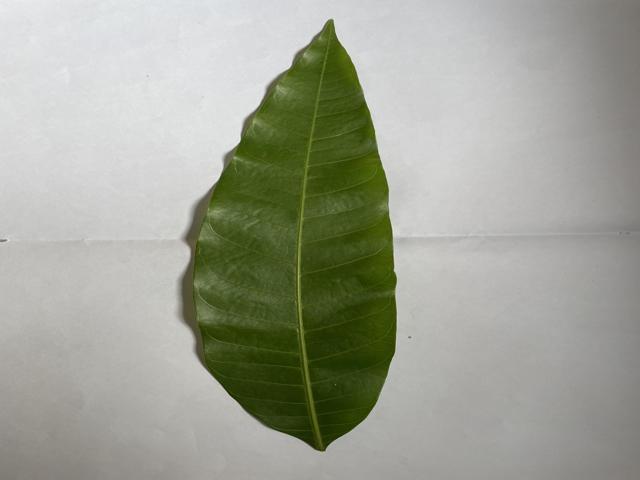
Mango leaf variety: Himsagar